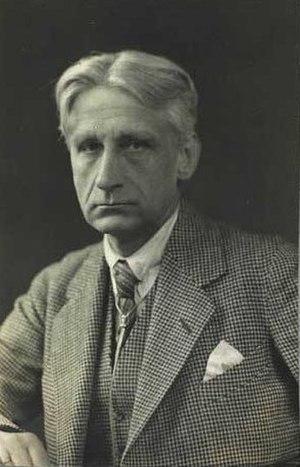
Georg Harald Slott-Møller, né le 17 août 1864 et mort le 20 octobre 1937, est un peintre et céramiste danois. Sa femme et lui font partie des membres fondateurs du « salon des refusés » danois, Den Frie Udstilling.